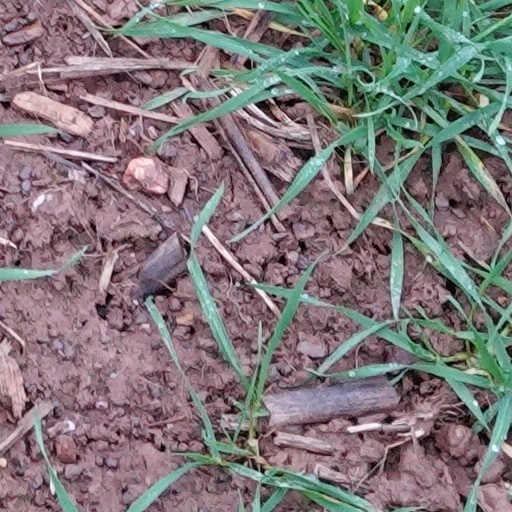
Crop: wheat